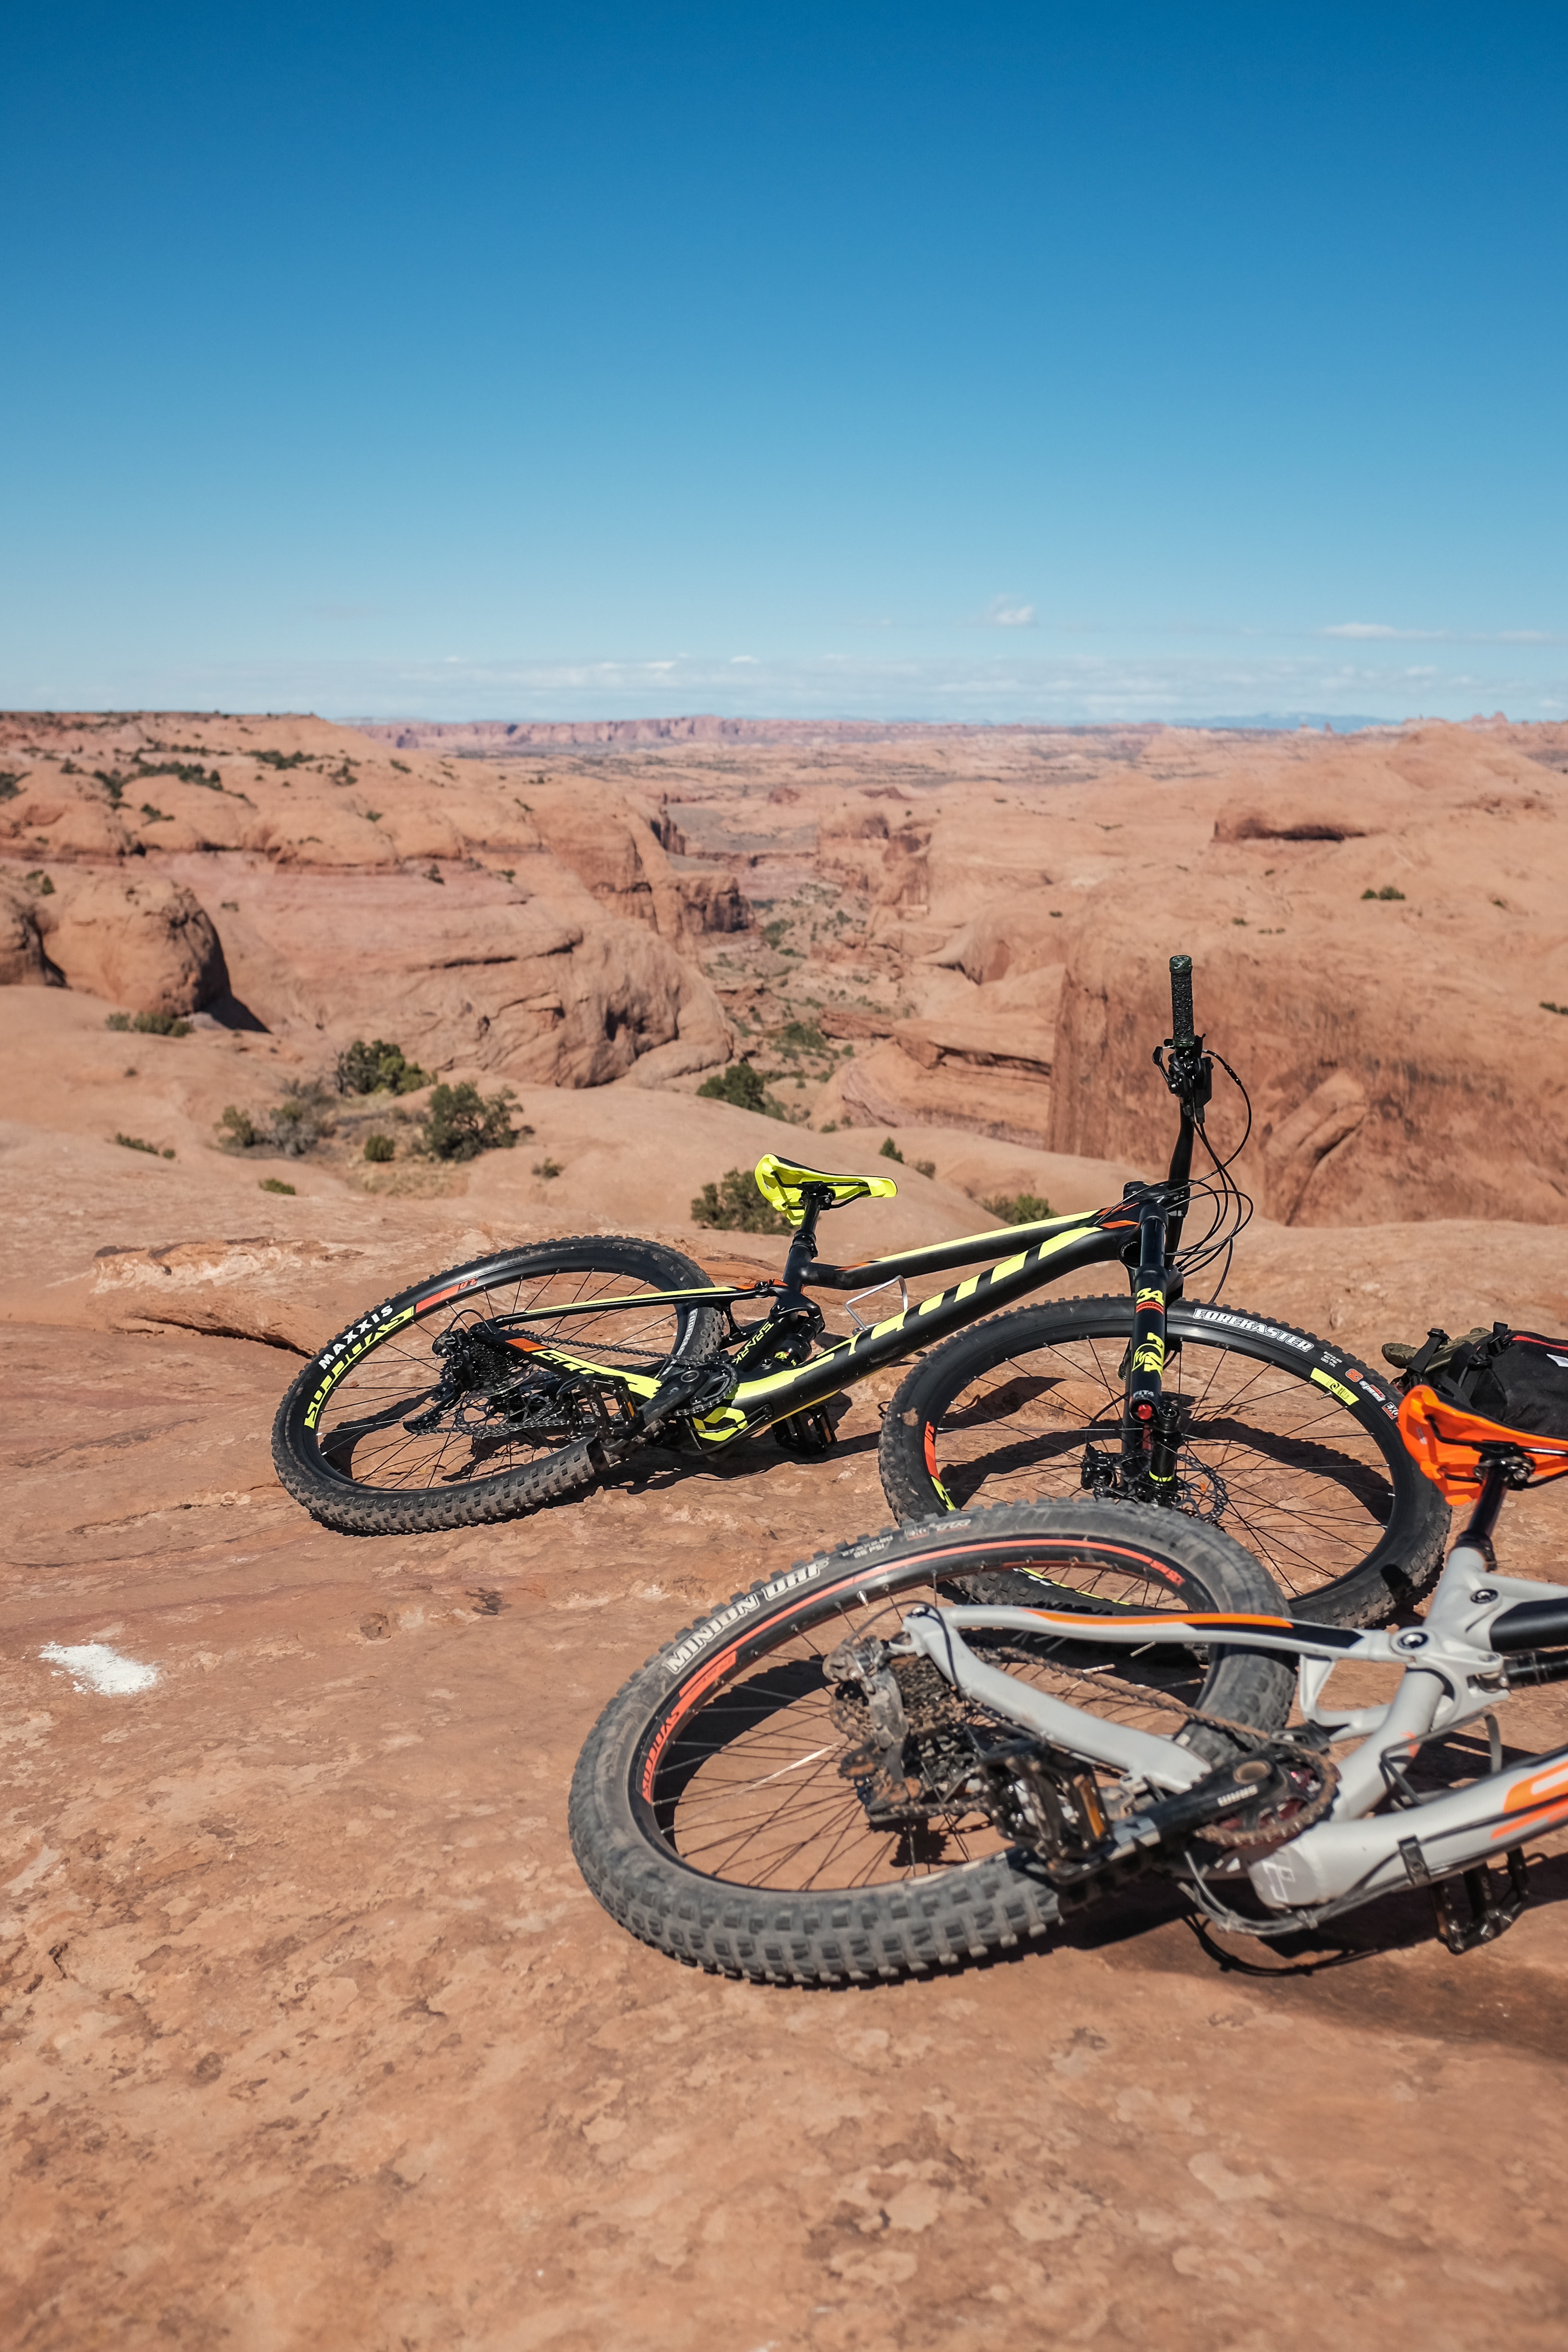
landscape, sand, desert, bicycle, vehicle, soil, extreme sport, sports equipment, mountain bike, cycling, freeride, sahara, mountain biking, natural environment, aeolian landform, cycle sport, downhill mountain biking, bicycle motocross, off roading